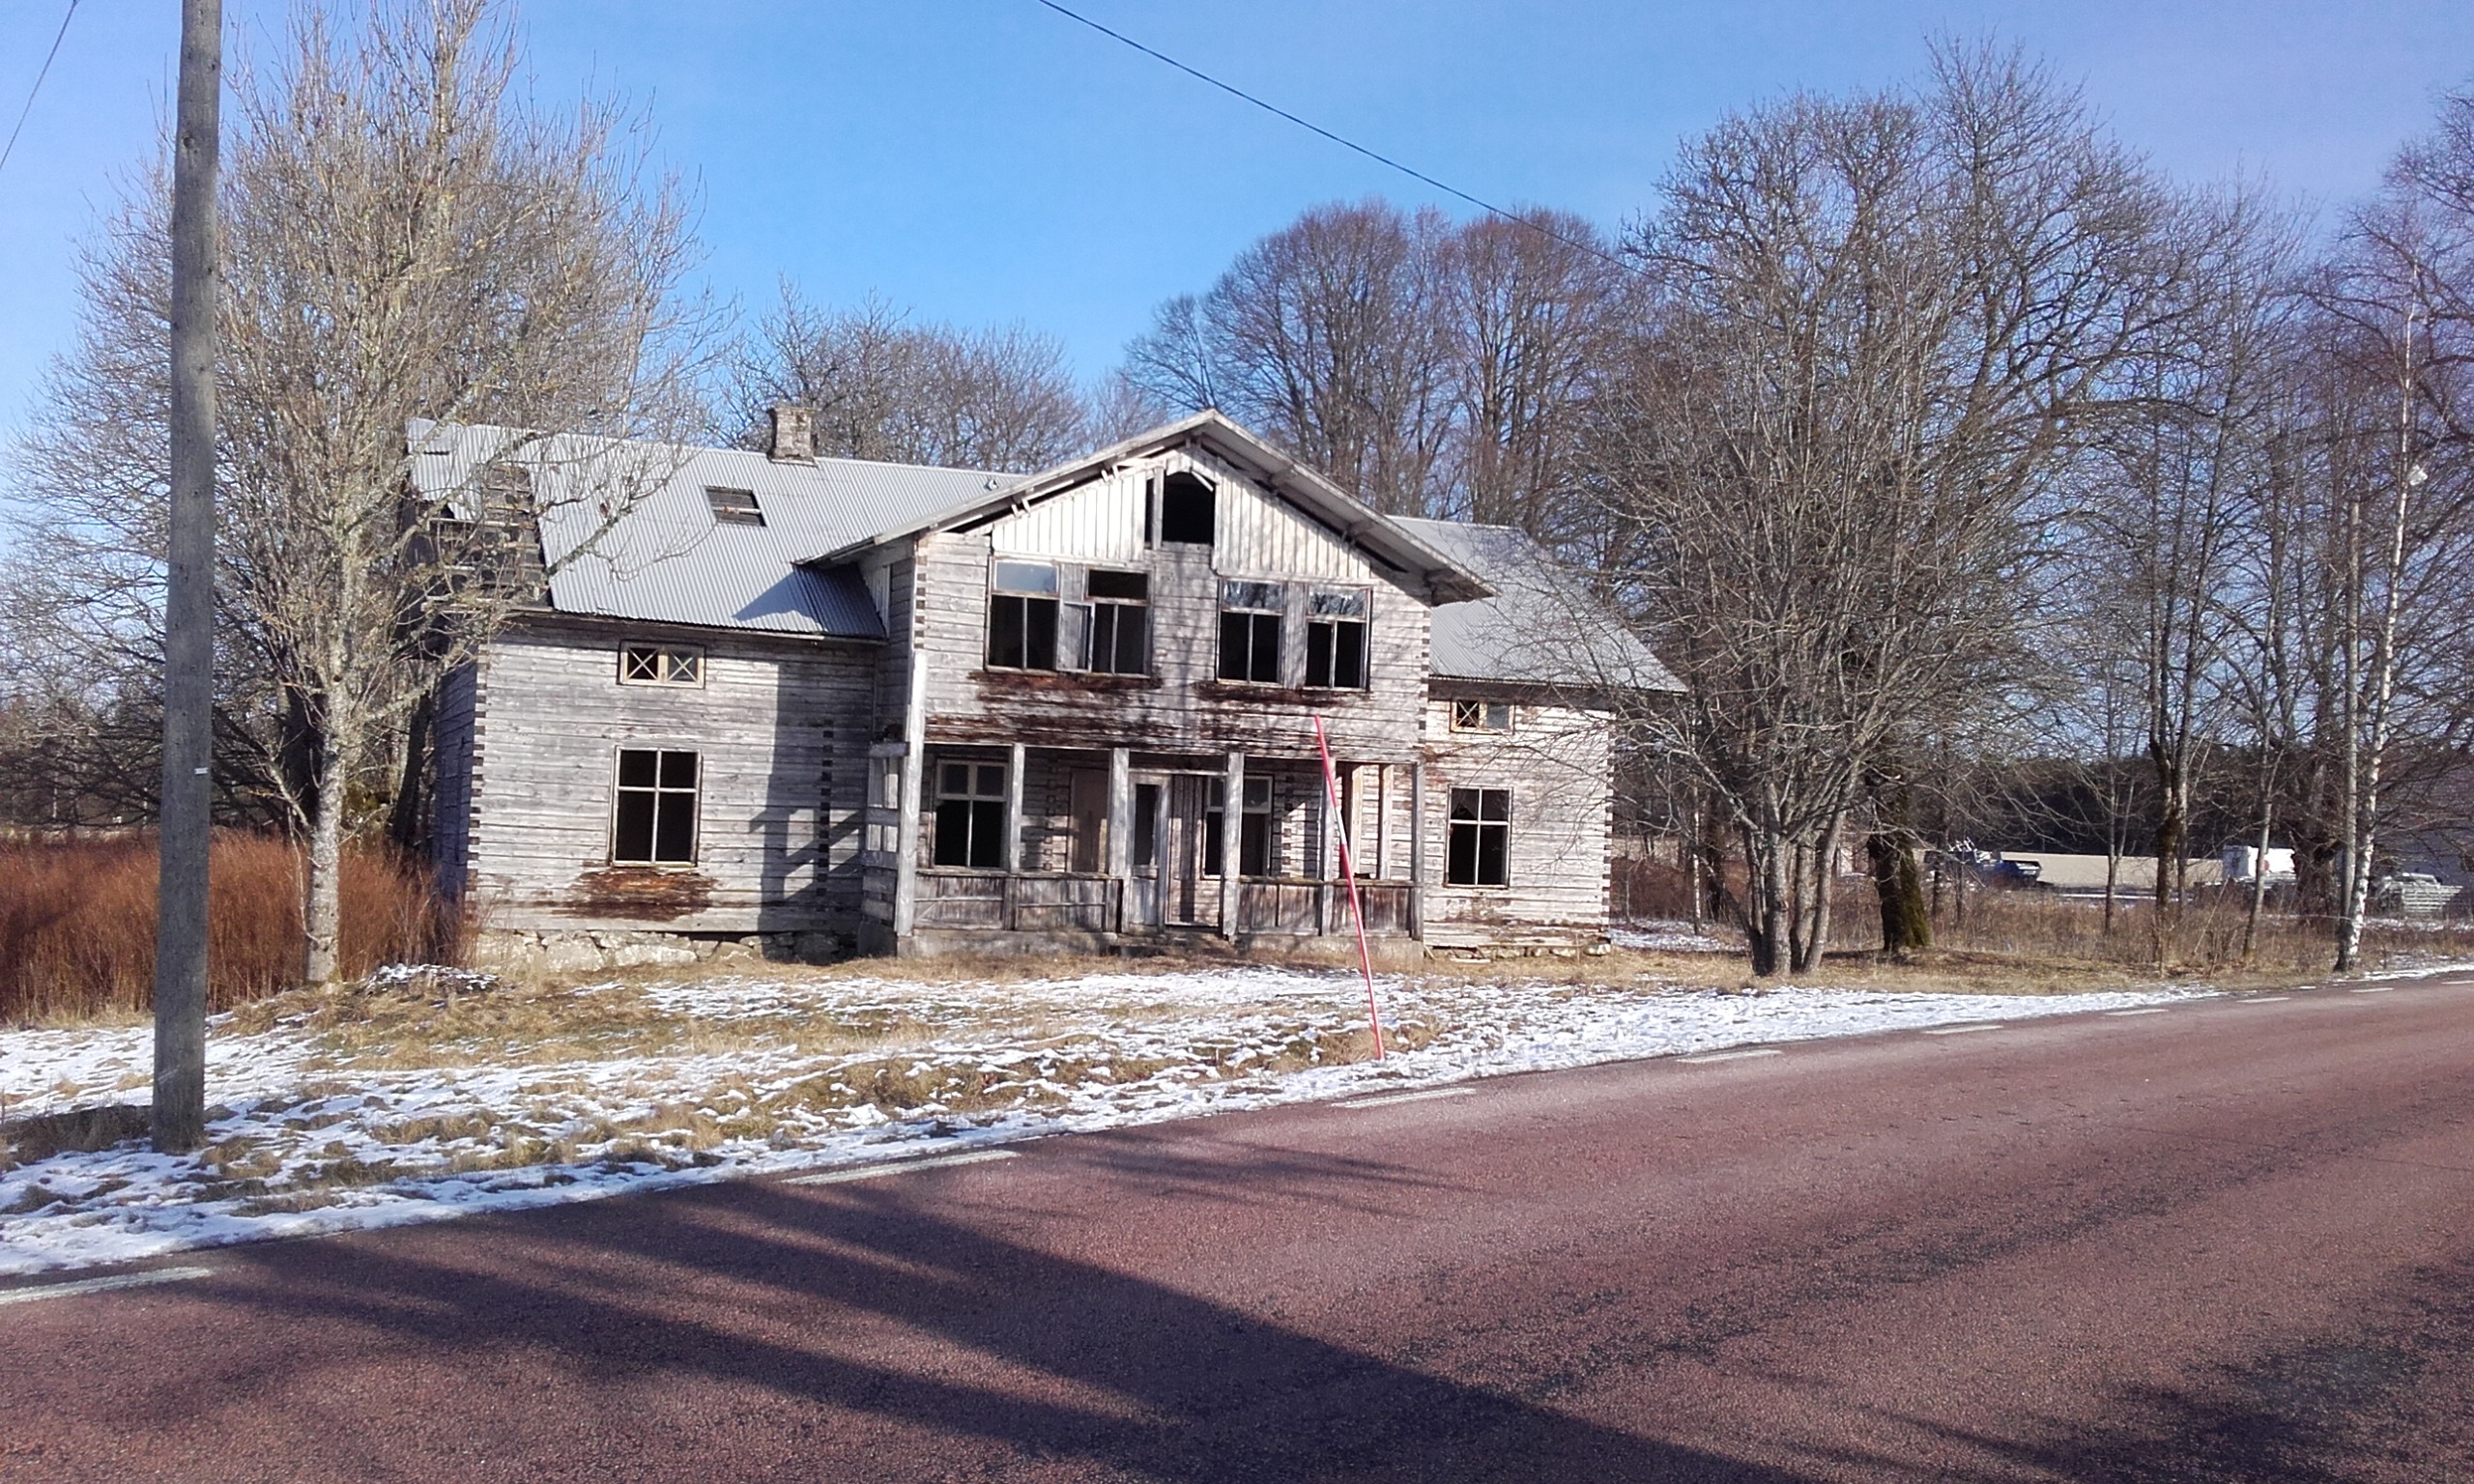
snow, winter, house, building, home, suburb, cottage, property, farmhouse, estate, neighbourhood, real estate, residential area